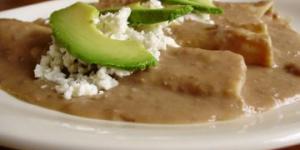
enfrijoladas